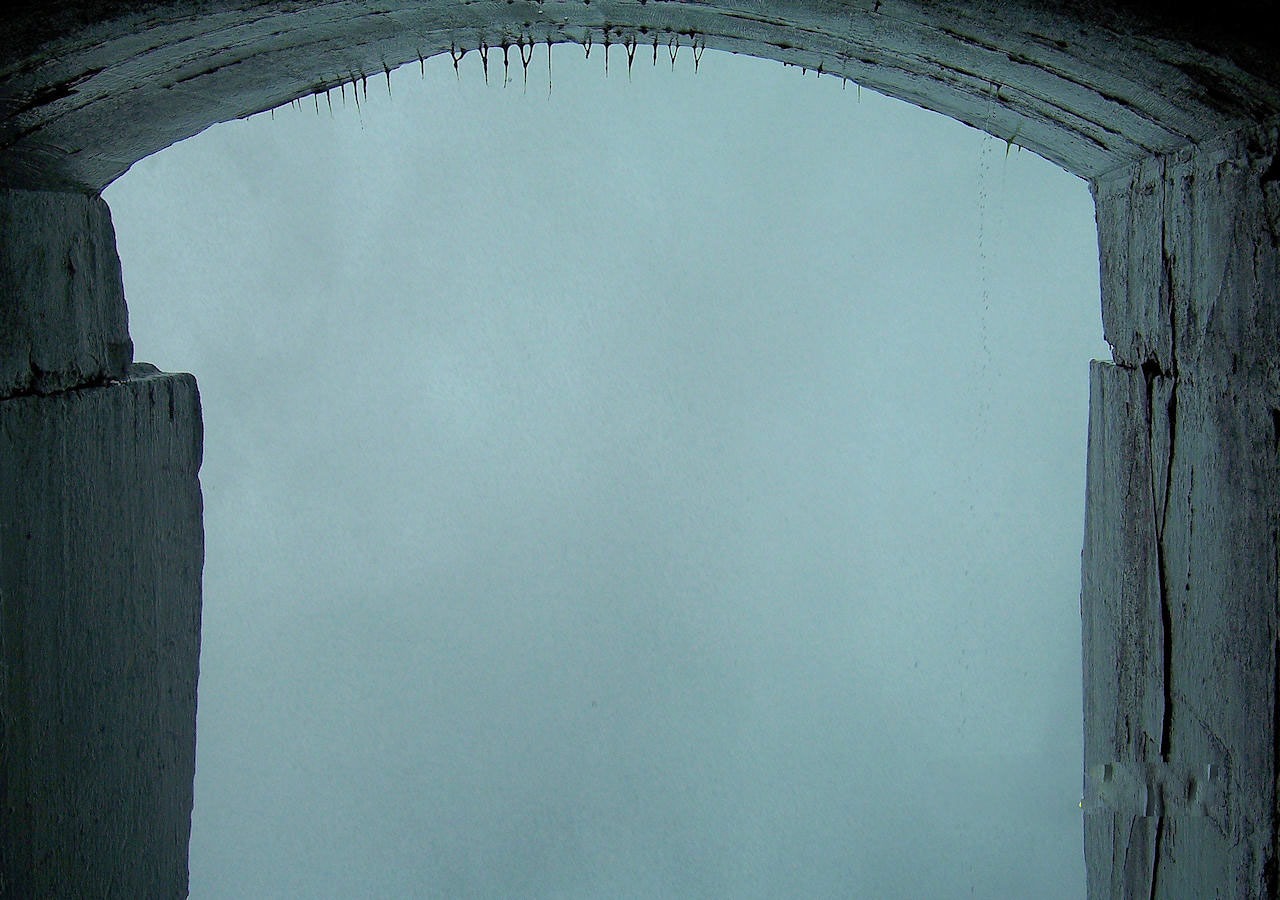
light, architecture, structure, white, window, urban, wall, tunnel, walkway, arch, construction, reflection, column, exit, darkness, blue, design, passage, corridor, way, enter